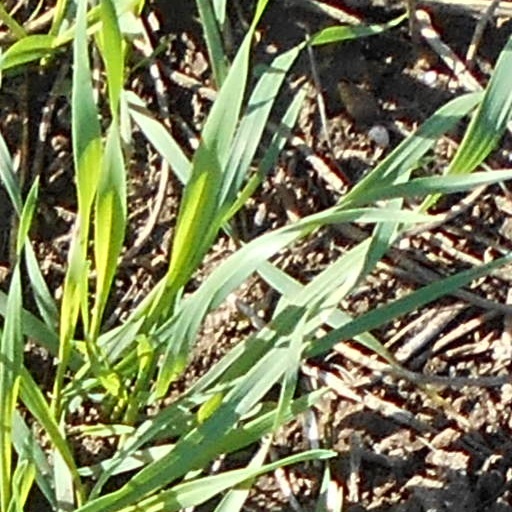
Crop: wheat